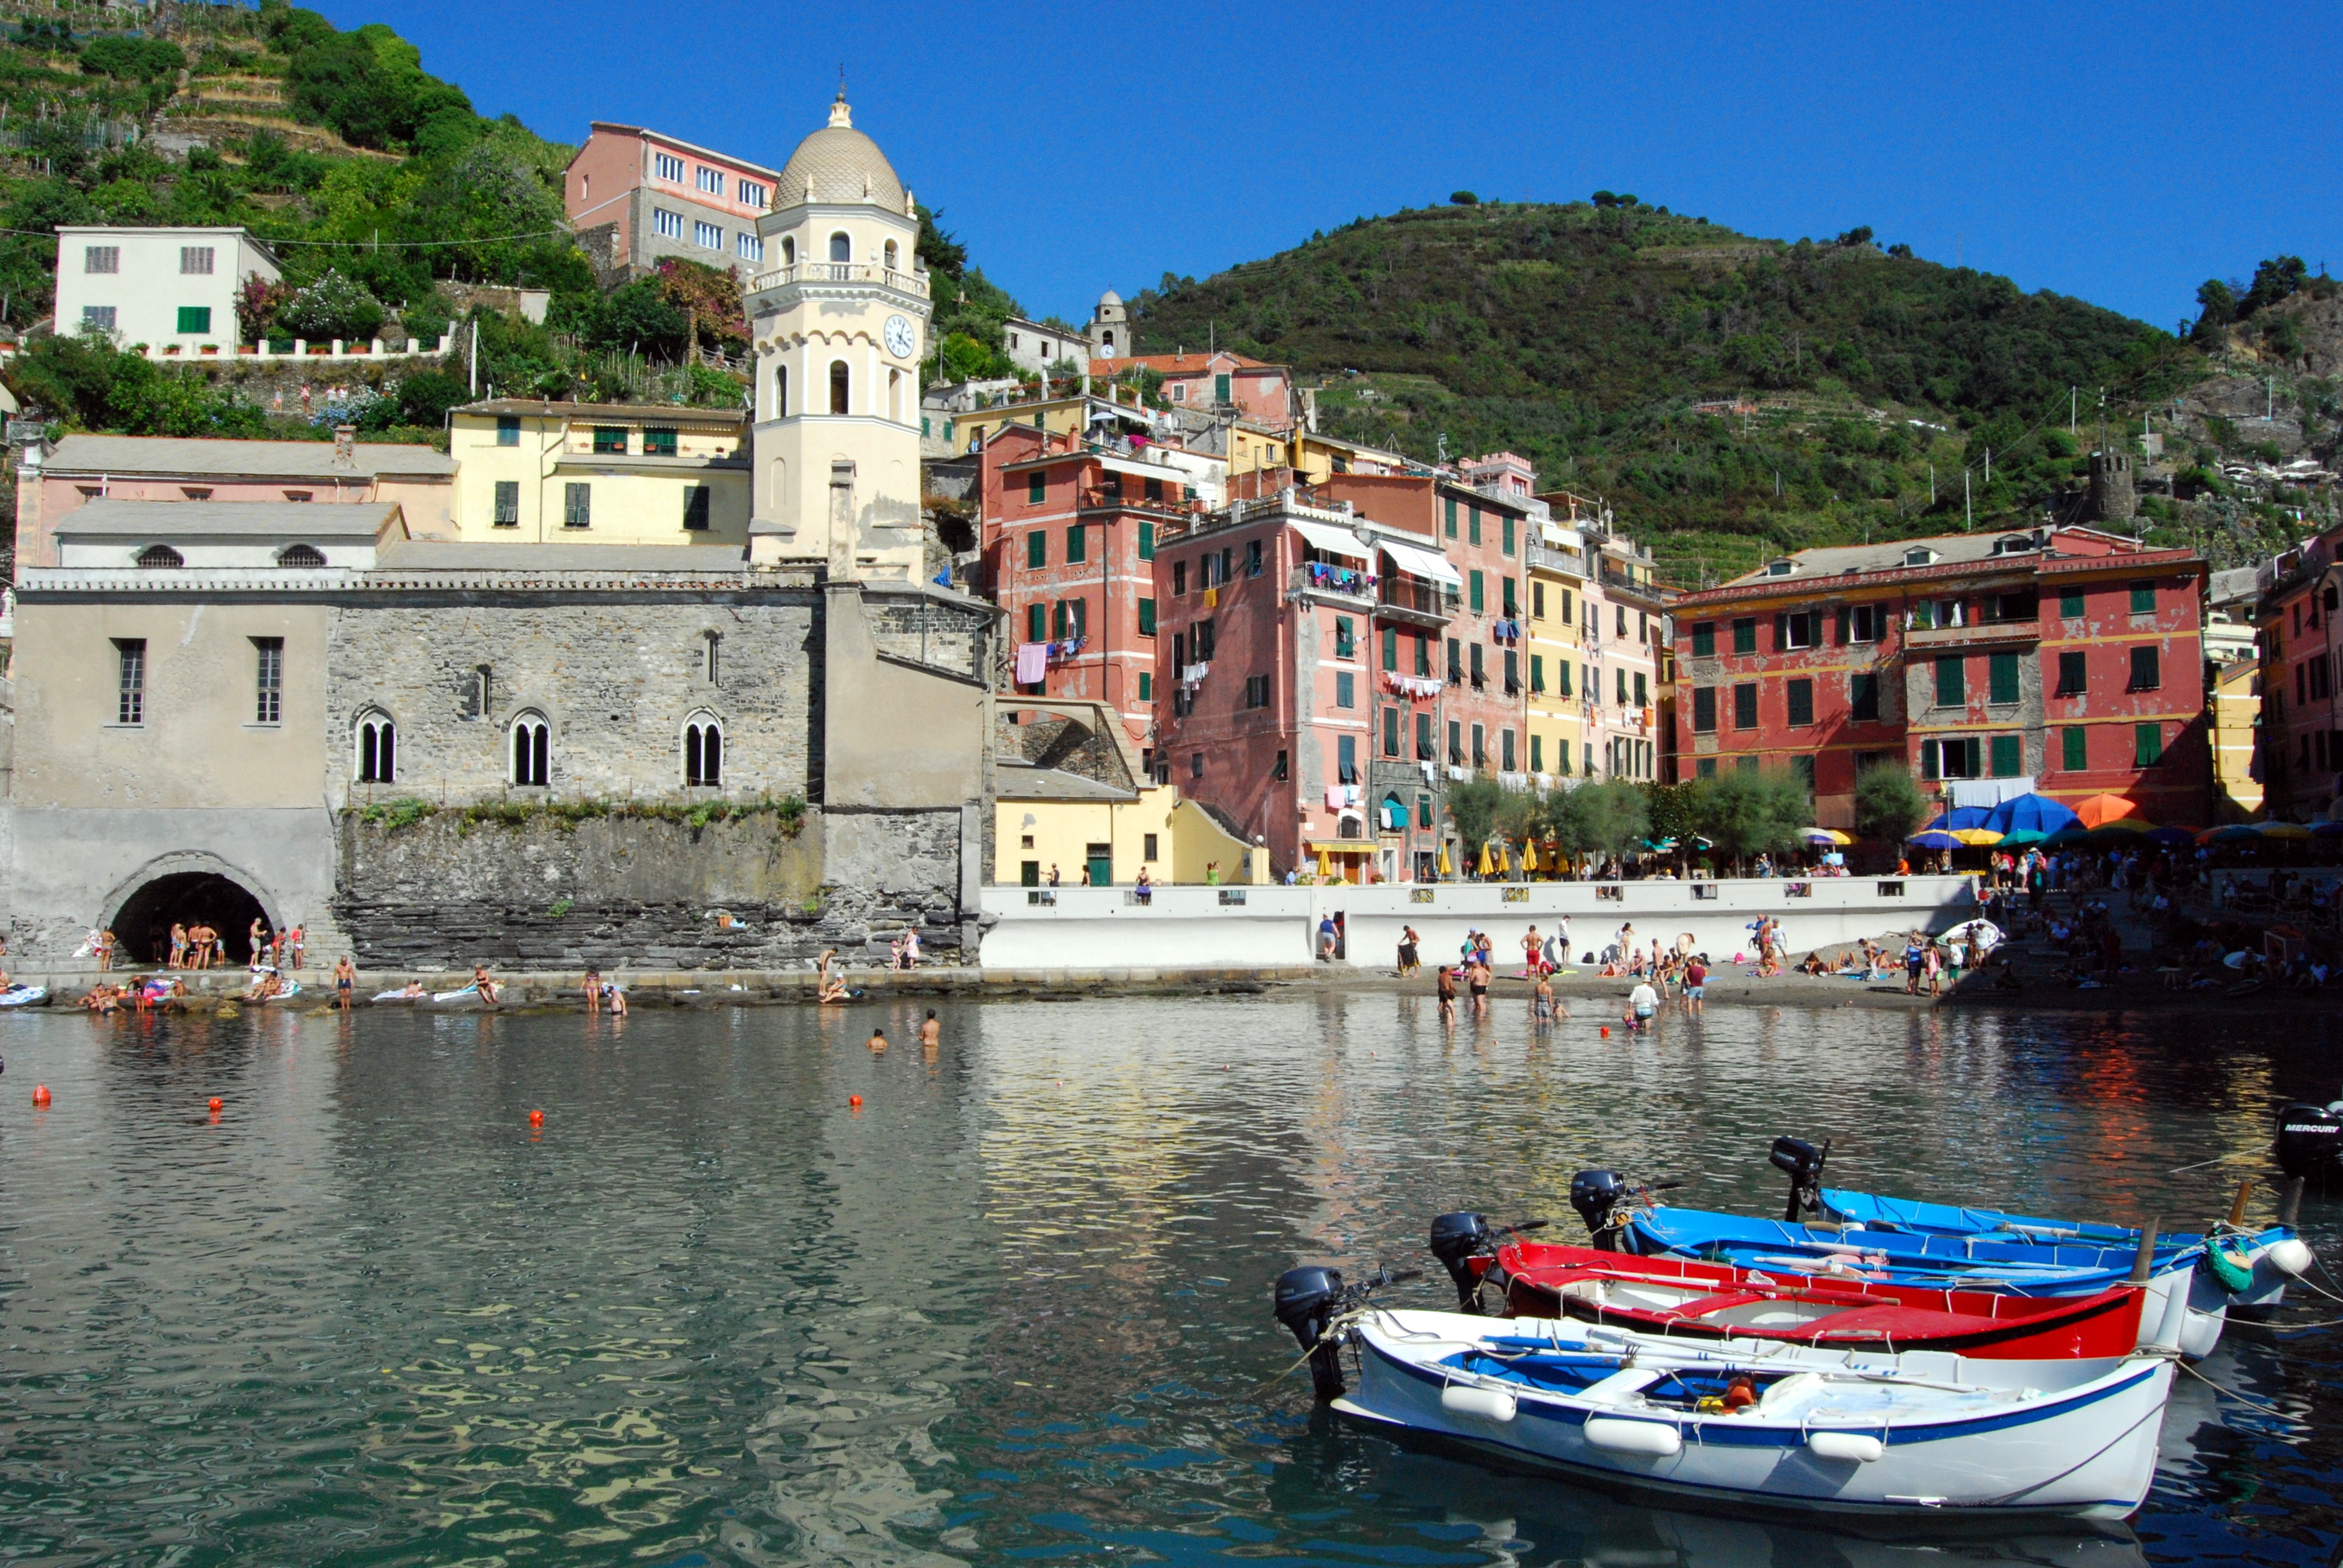
sea, water, boat, town, river, vacation, travel, village, vehicle, italy, tourism, waterway, vernazza, boating, porto, liguria, cinque terre